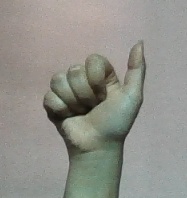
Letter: dhad